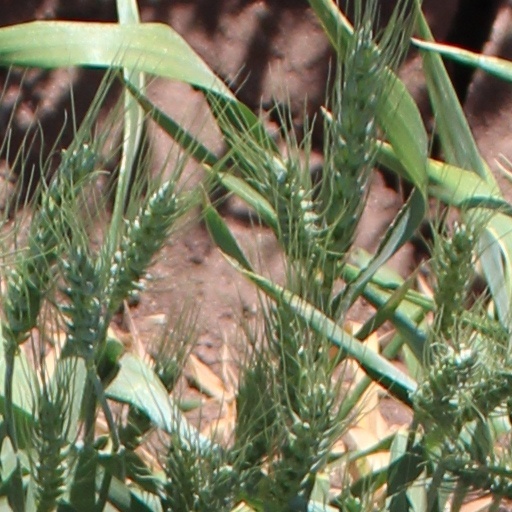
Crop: wheat